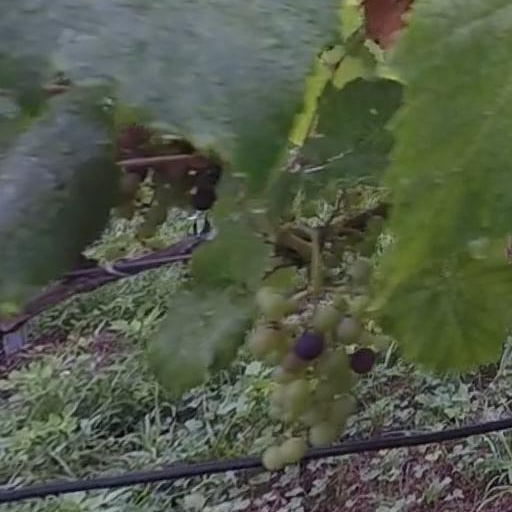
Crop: grape